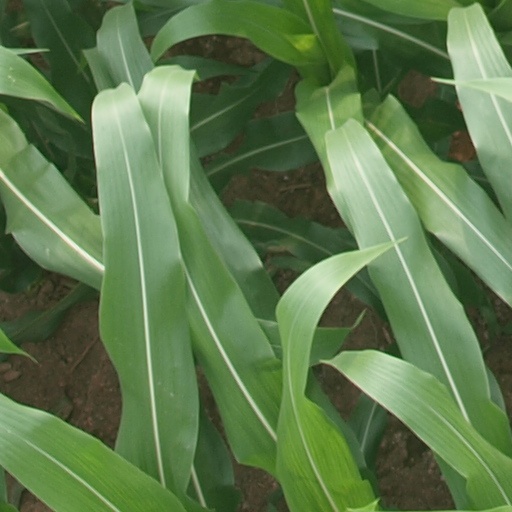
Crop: maize; corn